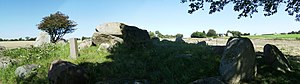
Oldtidsgrave i Nysted Sogn
Dyssen bag Vantorevej 48
Det Kulturhistoriske Centralregister har 78 optegnelser vedrørende Nysted Sogn, heraf er 9 fund af anden art og hele 64 poster, der vedrører ting, som i dag ikke kan verificeres. Kun 5 poster omhandler oldtidsgrave i sognet, og heraf er én siden noteret forsvundet. 2 er ifølge registret fotograferet i 1982, men eksisterer sandsynligvis ikke mere.